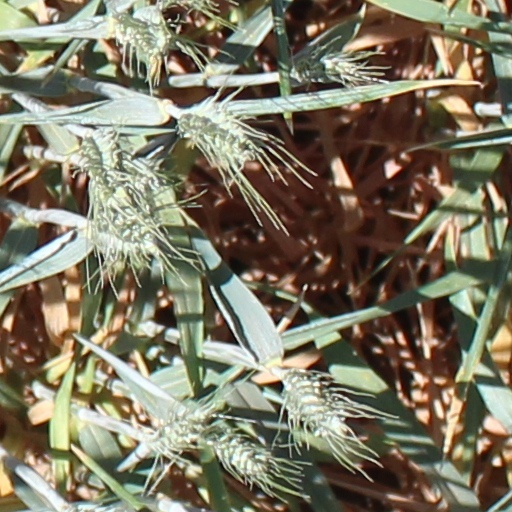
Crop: wheat